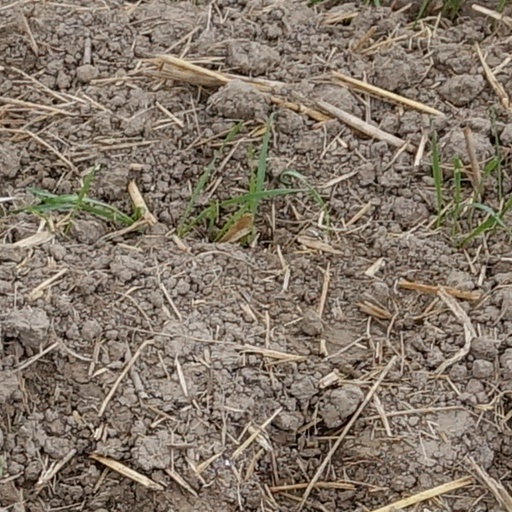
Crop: wheat